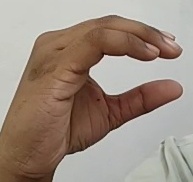
ASL sign: C